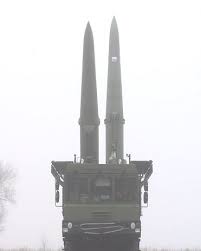
Label: Iskander